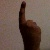
The image shows a hand gesture representing the number 1 in Indian Sign Language.